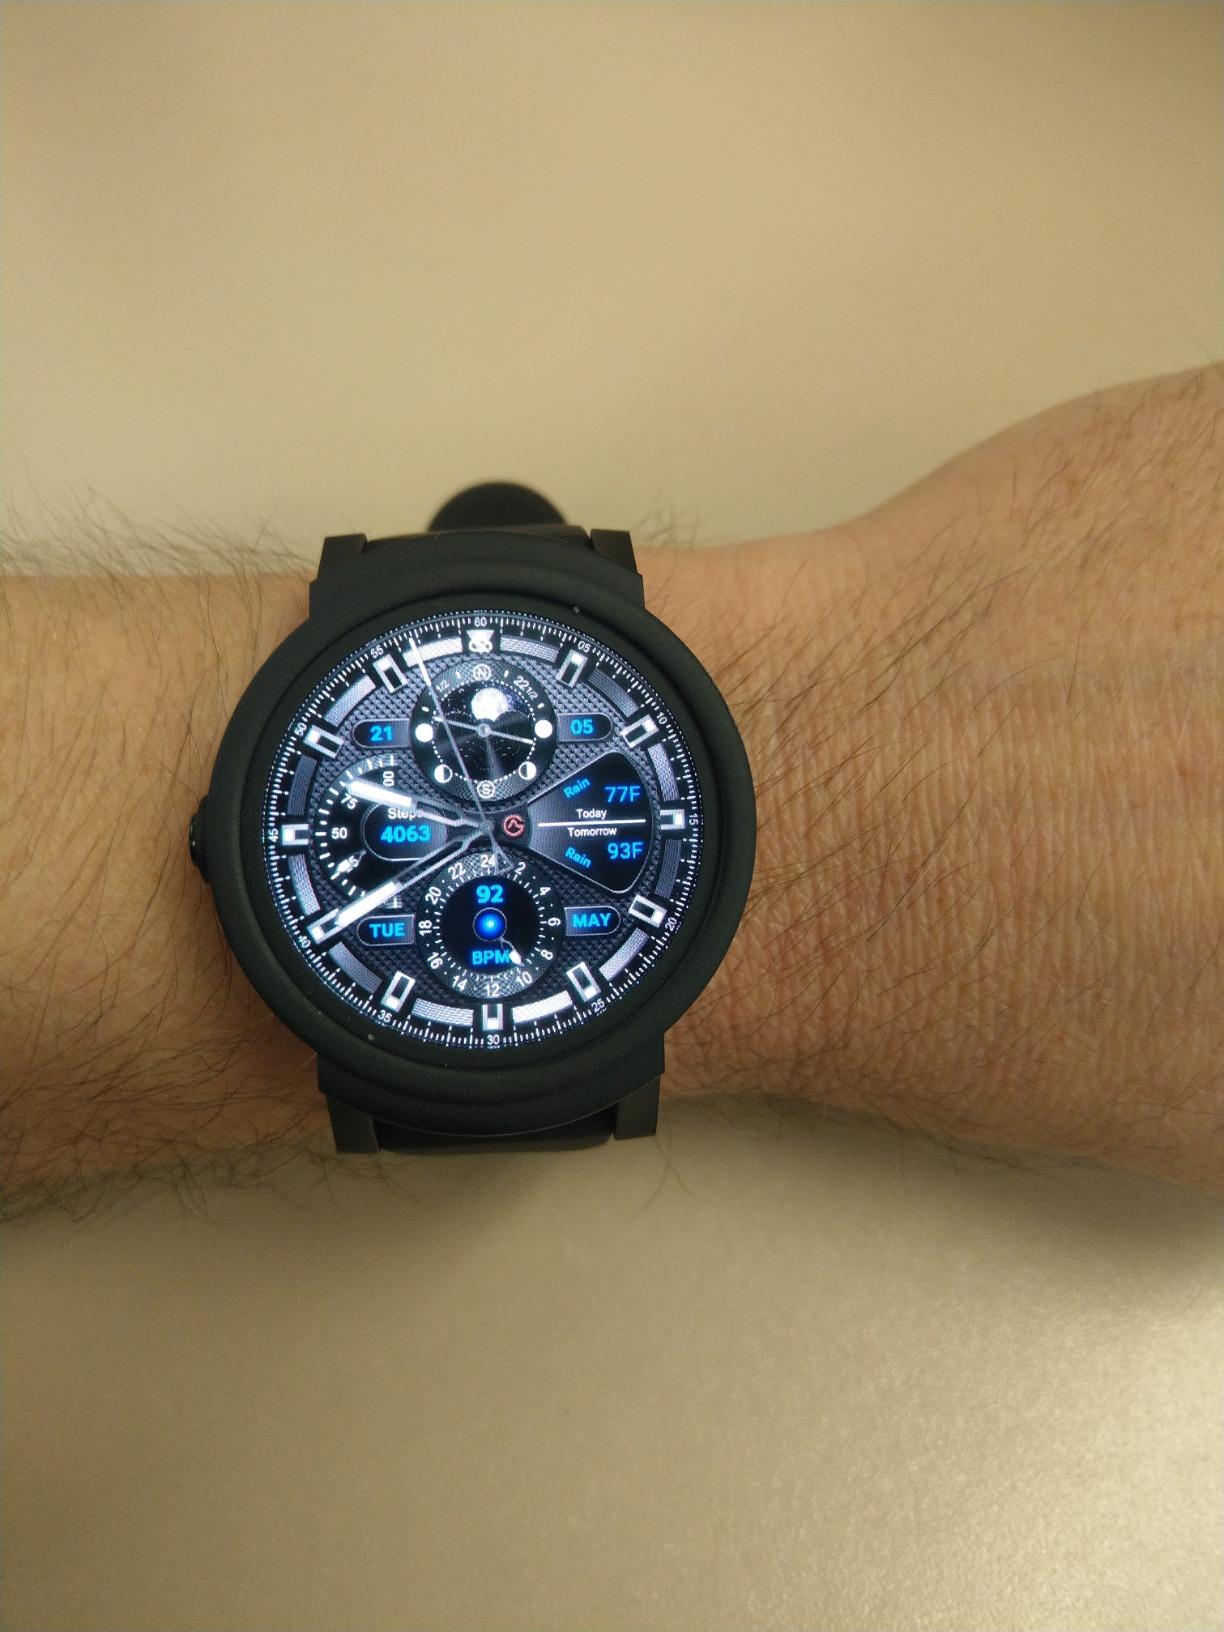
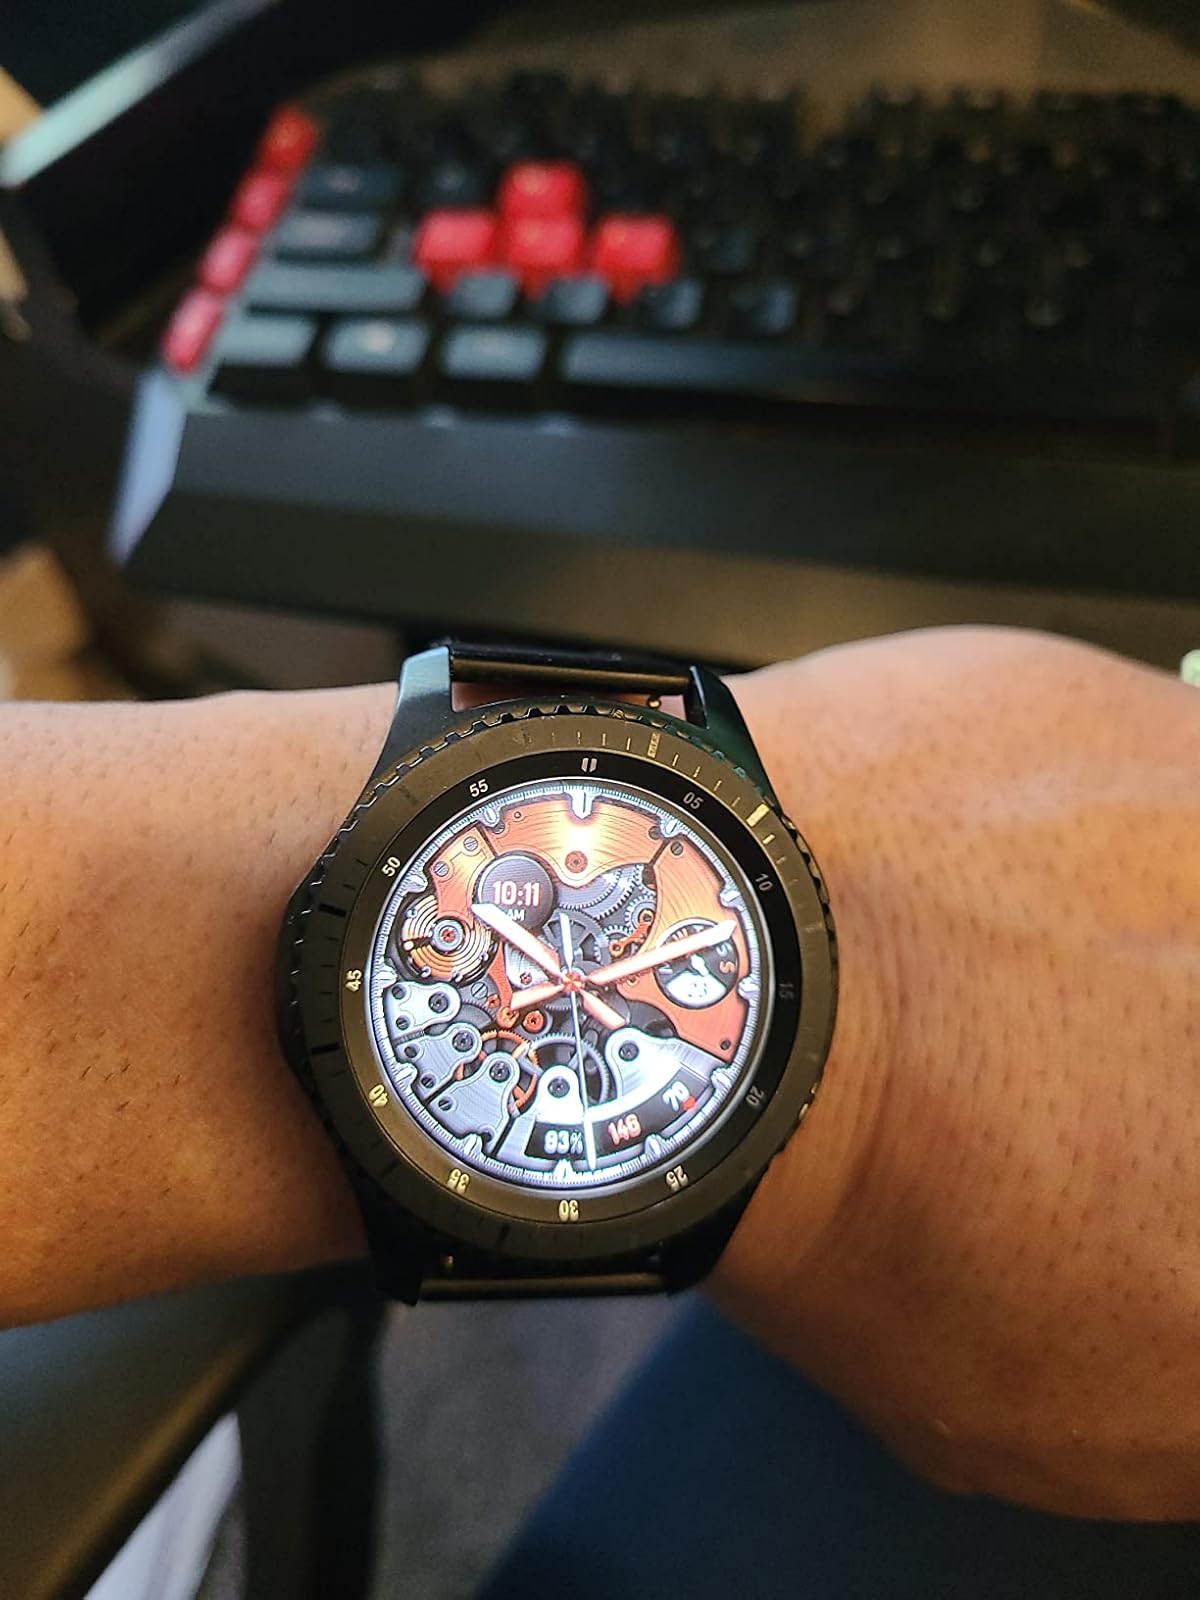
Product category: smartwatch
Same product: no